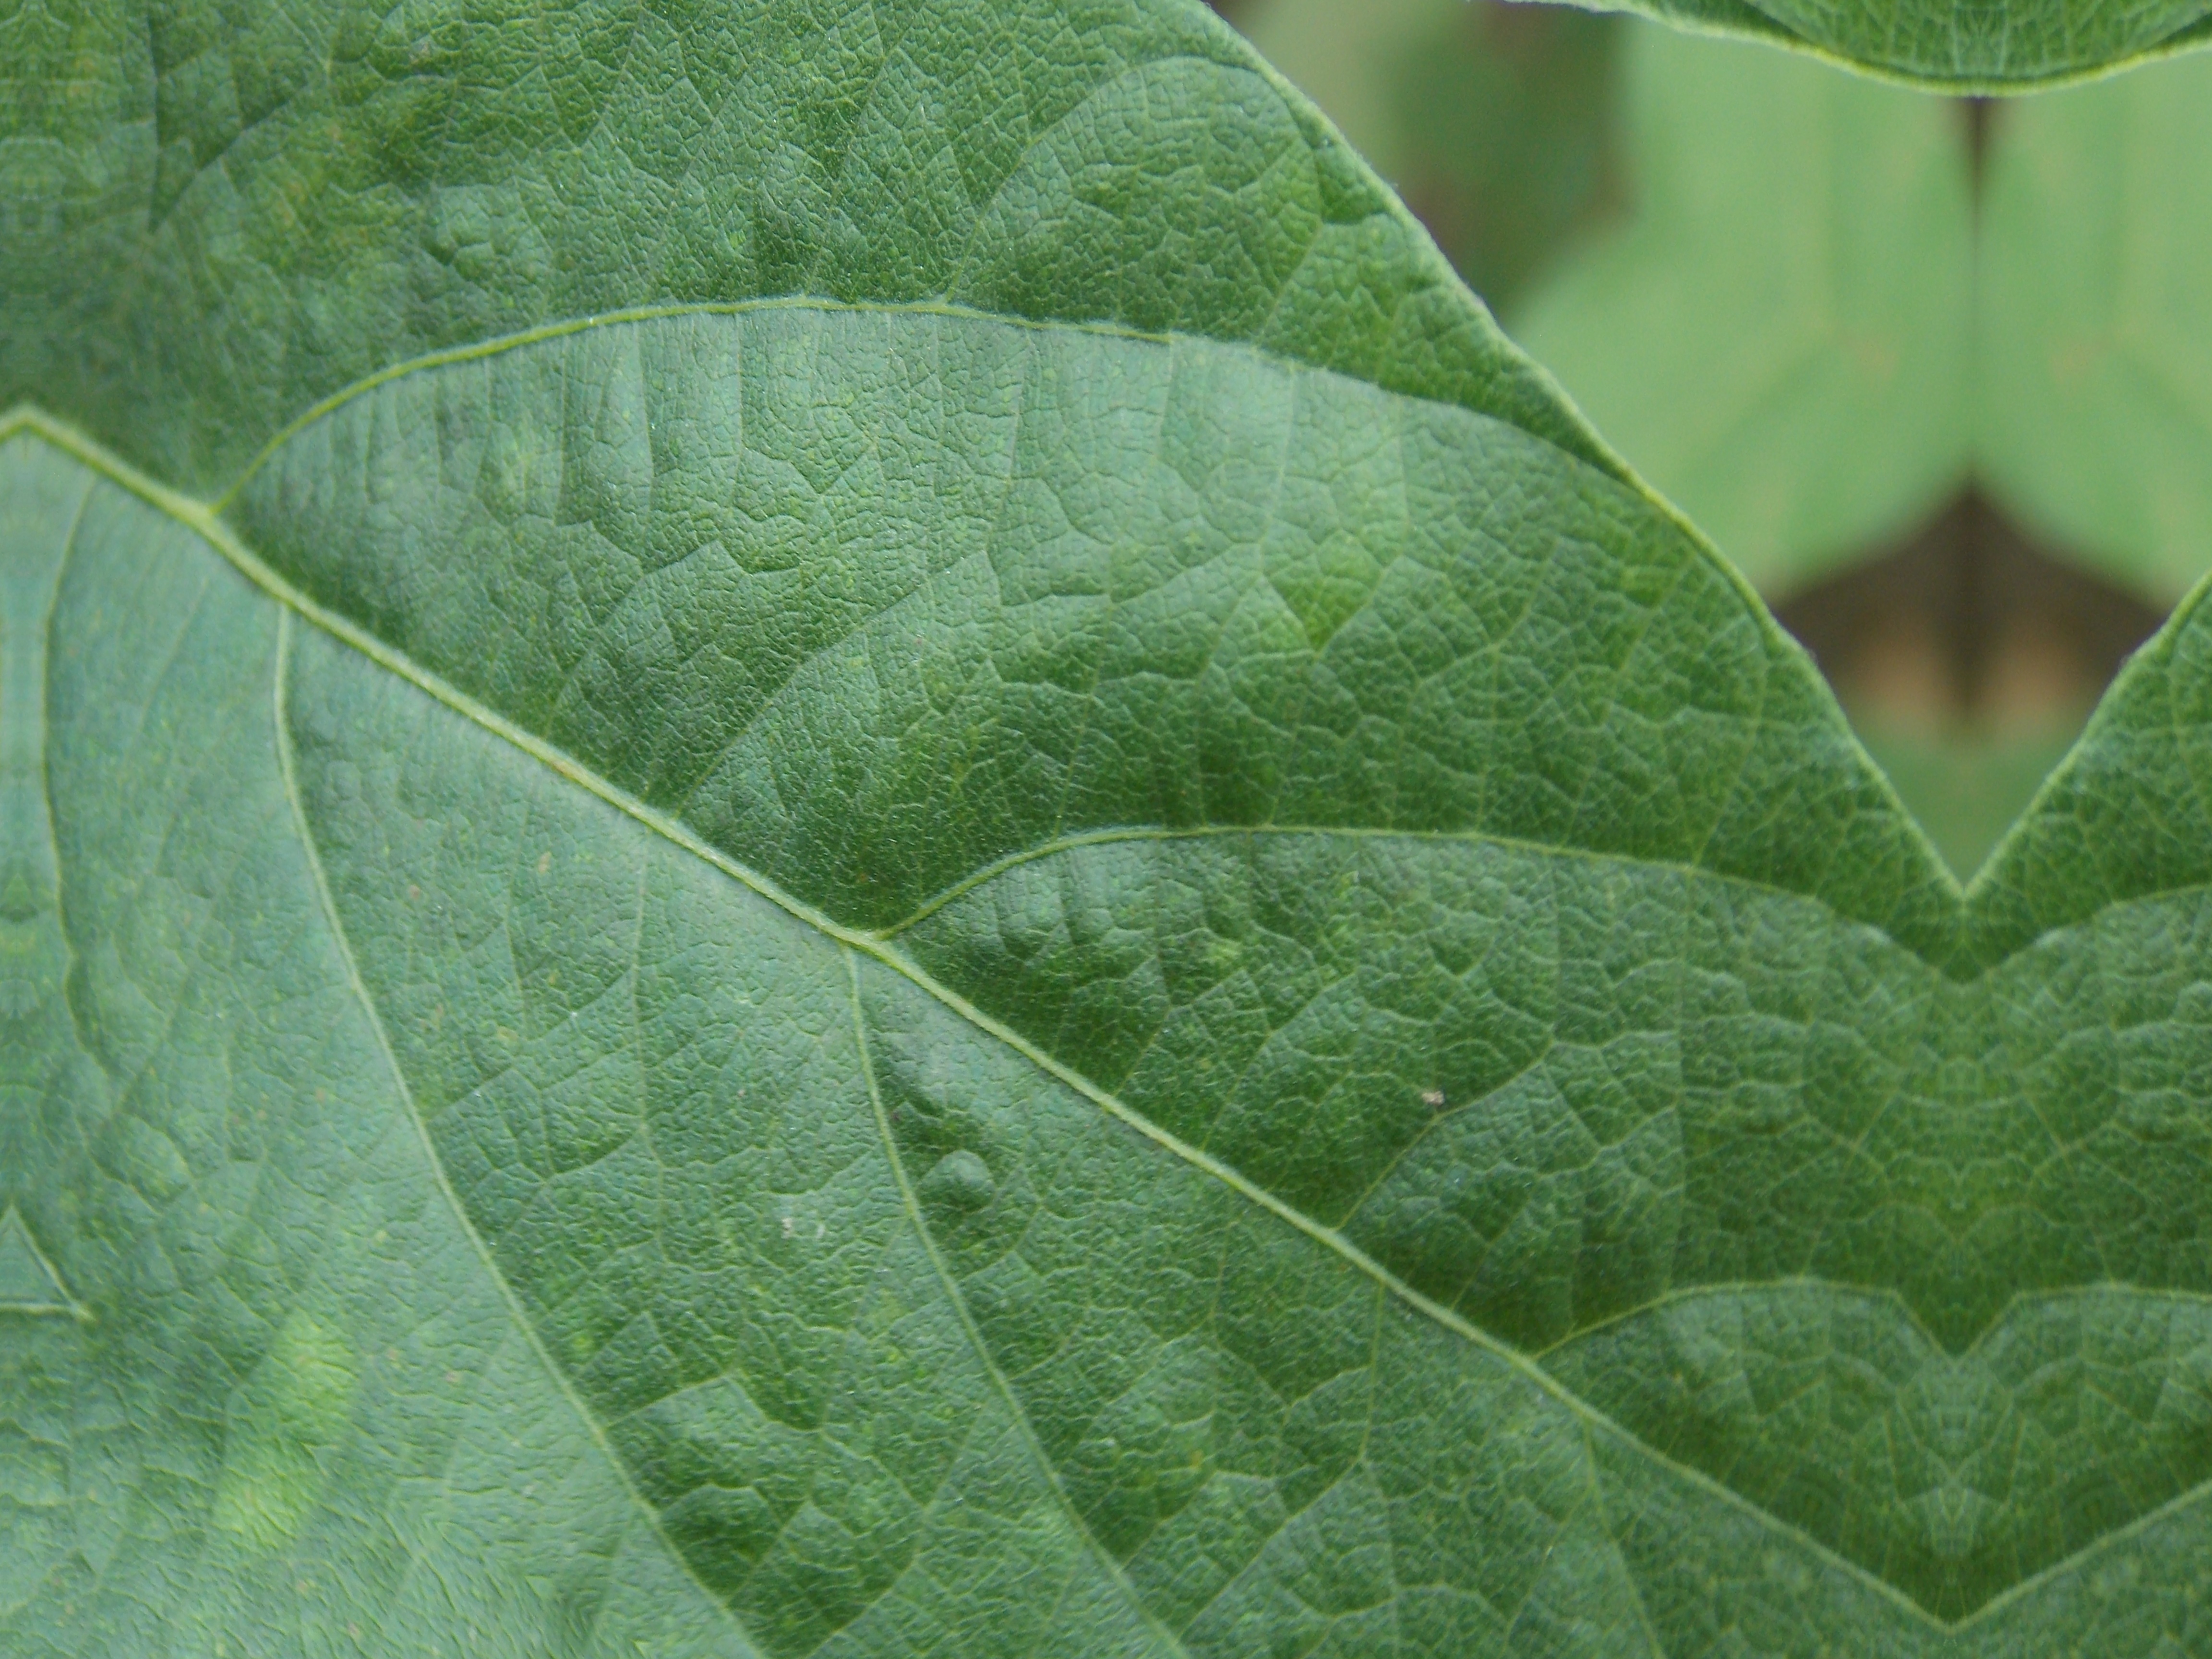
Label: Healthy